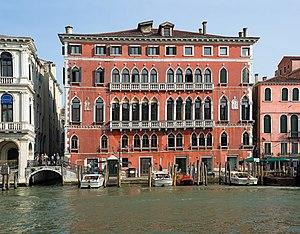
Benbo est le nom d'une ancienne famille vénitienne.
Cet article recense les principaux palais de Venise.
Antonio Lucio Vivaldi [anˈtɔːnjo ˈluːtʃo viˈvaldi], né le 4 mars 1678 à Venise et mort le 28 juillet 1741 à Vienne, est un violoniste et compositeur de musique classique italien. Il était également prêtre de l'Église catholique.